Herbert Mountains

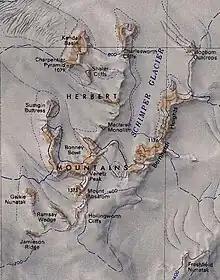
Herbert Mountains

Named geographical features on the 1983 United States Geological Survey map include: